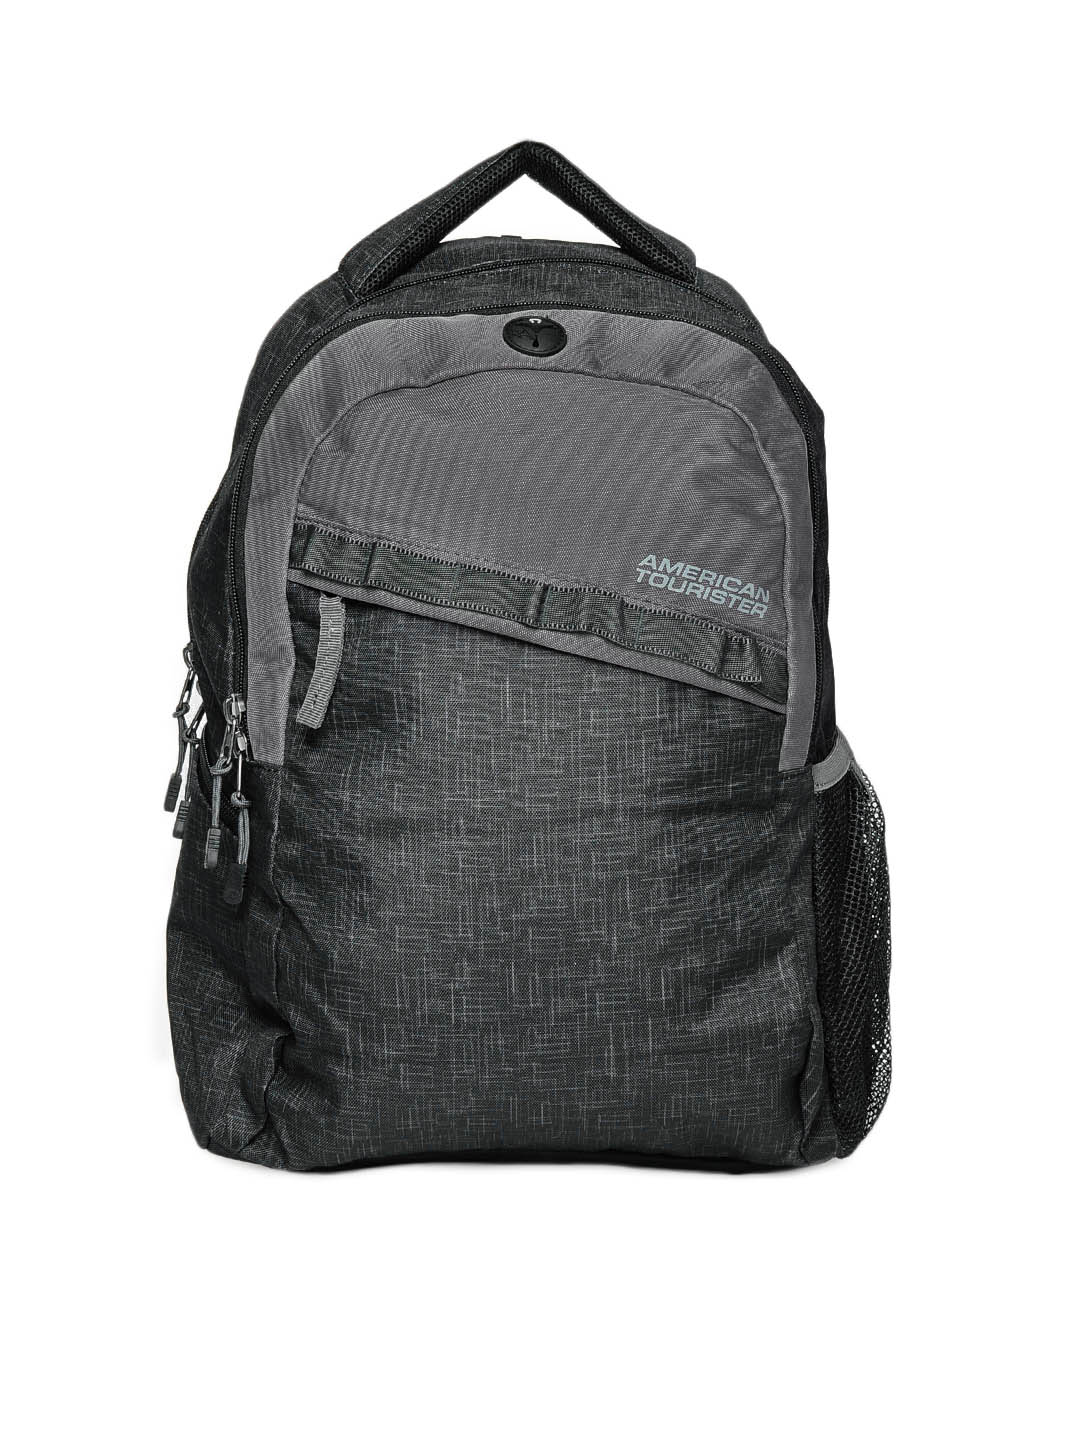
American Tourister Unisex Black Backpack
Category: Accessories / Bags / Backpacks
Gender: Unisex
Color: Black
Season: Summer 2012
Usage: Casual